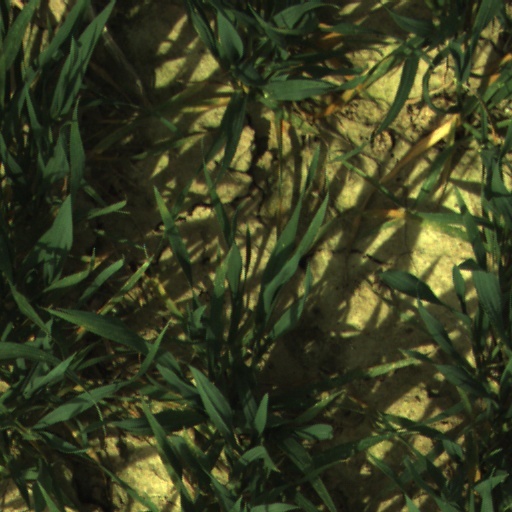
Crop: wheat